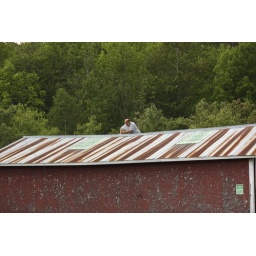
John is taking down the barn piece by piece. Here, the roof is coming down and the shed is gone.